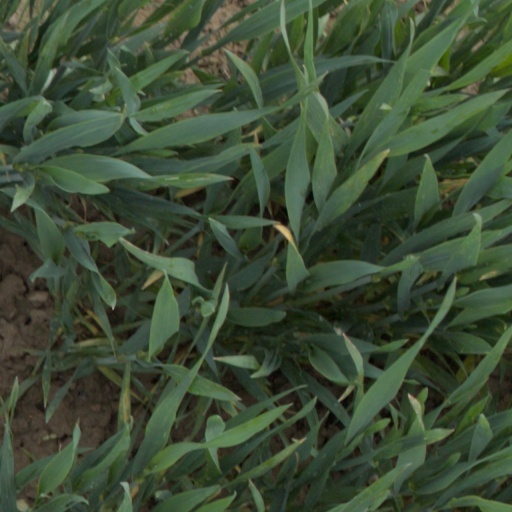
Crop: wheat